Goolwa Barrages

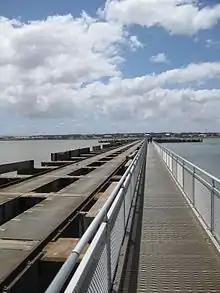
Goolwa Barrage viewed from the walkway - note the discoloured freshwater on the left hand side

The Goolwa Barrages comprise five barrage structures in the channels separating Lake Alexandrina from the sea at the mouth of the River Murray and the Coorong in South Australia. They were constructed principally to reduce salinity levels in the lower reaches of the River Murray, Lake Alexandrina and Lake Albert, but also to stabilise the river level, for both upstream irrigation and pumping.